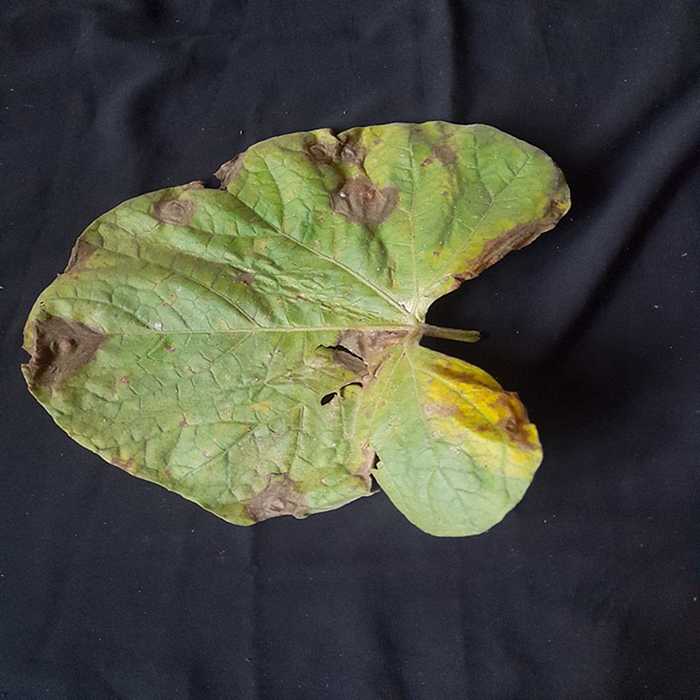
Plant: Bottle gourd
Label: Downey mildew